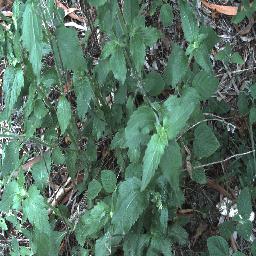
Label: siam_weed